Jan Carel van Eyck

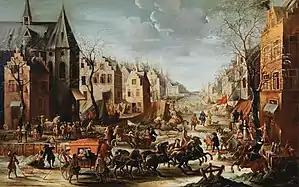
"Townscape in winter with carriages"

Jan Carel van Eyck or Jan Karel van Eyck (1649 in Antwerp – 1686/1706), was a Flemish painter active in Antwerp and Italy in the second half of the 17th century. He is known for his landscapes with villages and city scapes with genre scenes. He is also mentioned as a painter of portraits and biblical scenes.